East Africa

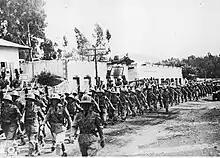
Italian troops in Addis Ababa, 1936

The German Empire gained control of a large area named German East Africa, comprising present-day Rwanda, Burundi and the mainland part of Tanzania named Tanganyika. In 1922, the British gained a League of Nations mandate over Tanganyika which it administered until Independence was granted to Tanganyika in 1961. Following the Zanzibar Revolution of 1965, the independent state of Tanganyika formed the United Republic of Tanzania by creating a union between the mainland, and the island chain of Zanzibar. Zanzibar is now a semi-autonomous state in a union with the mainland which is collectively and commonly referred to as Tanzania. German East Africa, though very extensive, was not of such strategic importance as the British Crown's colonies to the north: the inhabitation of these lands was difficult and thus limited, mainly due to climatic conditions and the local geomorphology. Italy gained control of various parts of Somalia in the 1880s. The southern three-fourths of Somalia became an Italian protectorate (Italian Somaliland).